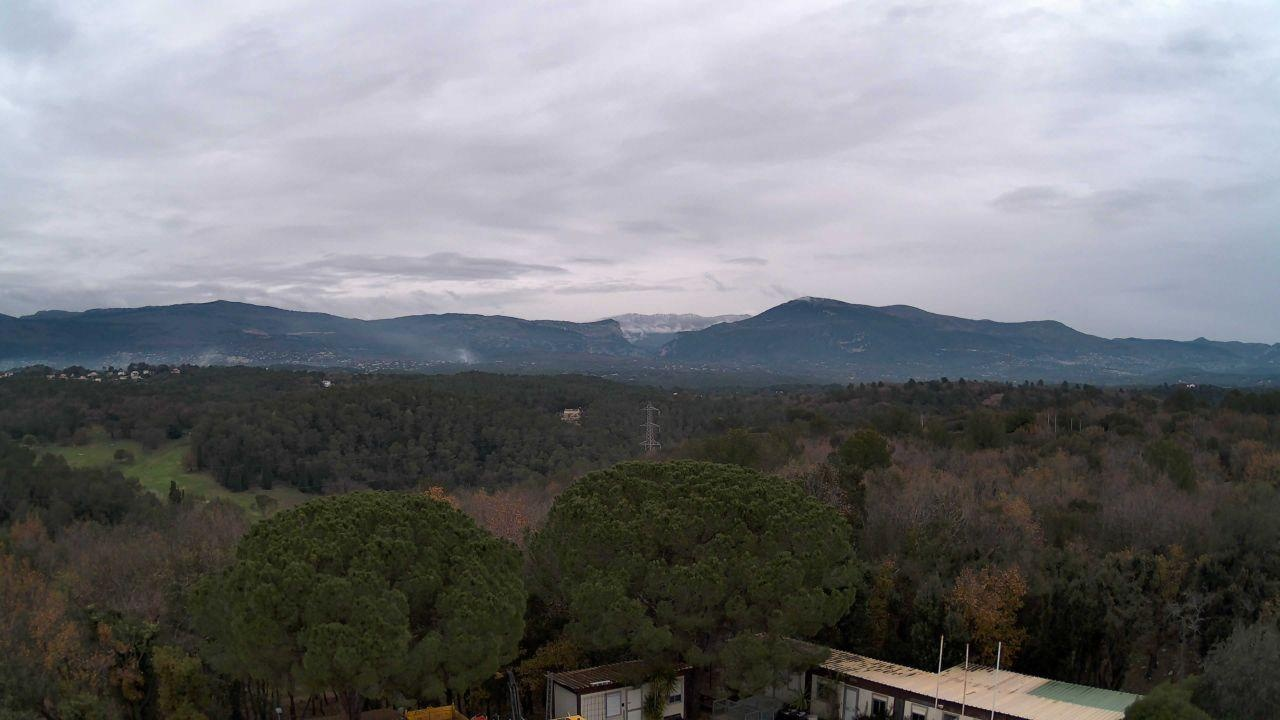
Fire: no
Smoke: yes